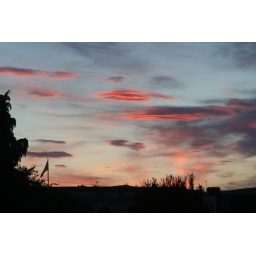
A beautiful red sky as the sun sets over the Eskdale valley (3 of 3)